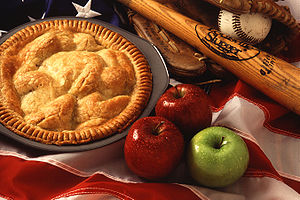
USA / Kultur / Madlavning
Amerikanske kulturikoner som æblepie (apple pie), baseball og det amerikanske flag
Amerikas Forenede Stater, på dansk normalt omtalt som USA, er en demokratisk forbundsrepublik, der består af 50 delstater, et føderalt distrikt og 14 territorier. De 48 af delstaterne og Washington DC ligger som et samlet landområde i det centrale Nordamerika, afgrænset på hver side af henholdsvis Atlanterhavet og Stillehavet og grænsende til Canada mod nord og Mexico mod syd. Delstaten Alaska ligger i det nordvestlige hjørne af Nordamerika med Canada mod øst og Rusland mod vest på den anden side af Beringstrædet, og midt i Stillehavet ligger delstaten Hawaii.